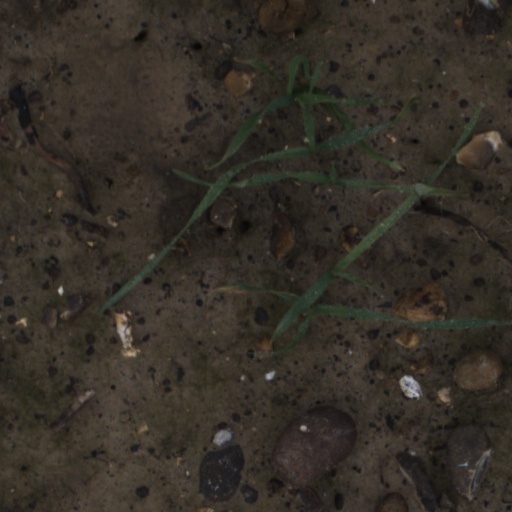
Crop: wheat